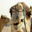
Label: camel